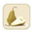
Label: pear